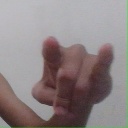
अक्षर: च